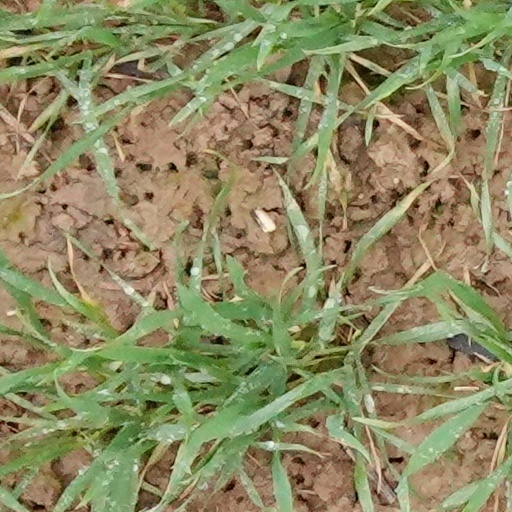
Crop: wheat